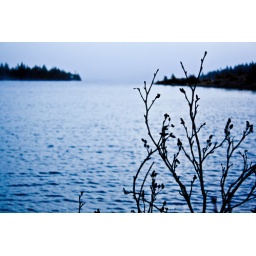
That airplanes in the night sky like shooting stars.